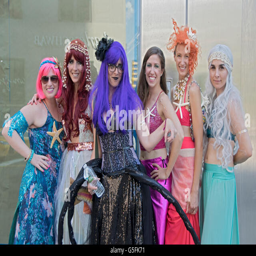
a group of ladies in costume on the way